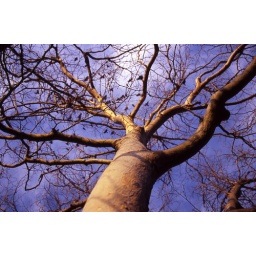
Upward perspective of a tree with birds flying from it in the late afternoon.Film: Fuji Velvia 100